Styles of Chinese martial arts

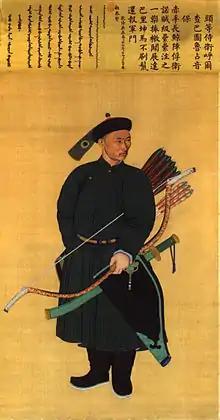
Manchu banner soldier, a caste of professional martial artists active in Chinese society as recently as a hundred years ago

Northern styles feature deeply extended postures—such as the horse, bow, drop, and dragon stances—connected by quick fluid transitions, able to quickly change the direction in which force is issued.